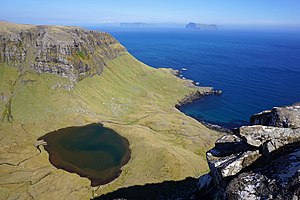
Tvøroyri / Historie
Hvannhagi
Tvøroyri er en færøsk bygd på den nordlige side af Trongisvágsfjørður og Suðuroys næststørste bygd, der er center for Tvøroyrar kommuna, der også omfatter Froðba i øst, Trongisvágur i vest og Ørðavík i syd. 1. september 2008 boede der 1785 indbyggere i Tvøroyrar kommune; 1129 i Tvøroyri, 407 i Trongisvágur, 151 i Froðba, 60 i Øravíkarlíð og 38 í Ørðavík. Der er ingen udvidelsesmuligheder i bredden, derfor er al bebyggelse langs 3 langstrakte veje.